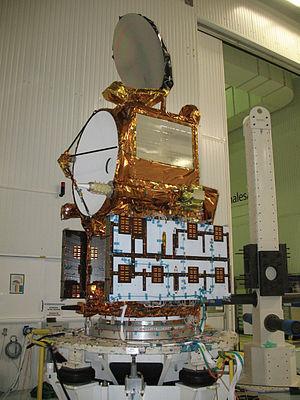
Satellite OSTM/Jason-2
Jason est une famille de trois satellites d'altimétrie satellitaire développés conjointement par la NASA et le CNES pour étudier la circulation océanique et les interactions entre les océans et l'atmosphère. L'objectif de ces missions est d'améliorer les prévisions d'évolution du climat et de surveiller des phénomènes océaniques comme El Niño ou les zones de tourbillons océaniques. Pour remplir ces objectifs ces engins spatiaux emportent des équipements permettant de mesurer avec une très grande précision la hauteur de la mer. Ces satellites, qui ont pris la suite de TOPEX/Poseidon, sont placés en orbite respectivement en 2001, 2008 et 2016. Cette famille de satellites doit être remplacée à compter de 2020 par un nouveau modèle Sentinel-6A financé par l'Agence spatiale européenne.
Le Centre national d'études spatiales est un établissement public à caractère industriel et commercial chargé d’élaborer et de proposer au gouvernement français le programme spatial français et de le mettre en œuvre. Le CNES dispose d'un budget de 2,438 milliards d'euros en 2018, ce qui reste le plus important en Europe. Il inclut la part reversée à l'Agence spatiale européenne, dont le CNES est le plus gros contributeur, qui est consacrée essentiellement aux missions scientifiques et aux investissements dans les lanceurs. La part investie directement par le CNES porte dans l'ordre d'importance sur les lanceurs et la gestion de la base de lancement de Kourou, les missions militaires, scientifiques, l'étude de la Terre généralement dans le cadre de coopérations binationales, les développements autour des satellites de télécommunication et de navigation par satellite. Le CNES est placé sous la tutelle conjointe des ministères de la Recherche et des Armées.